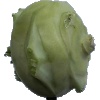
Label: Kohlrabi 1